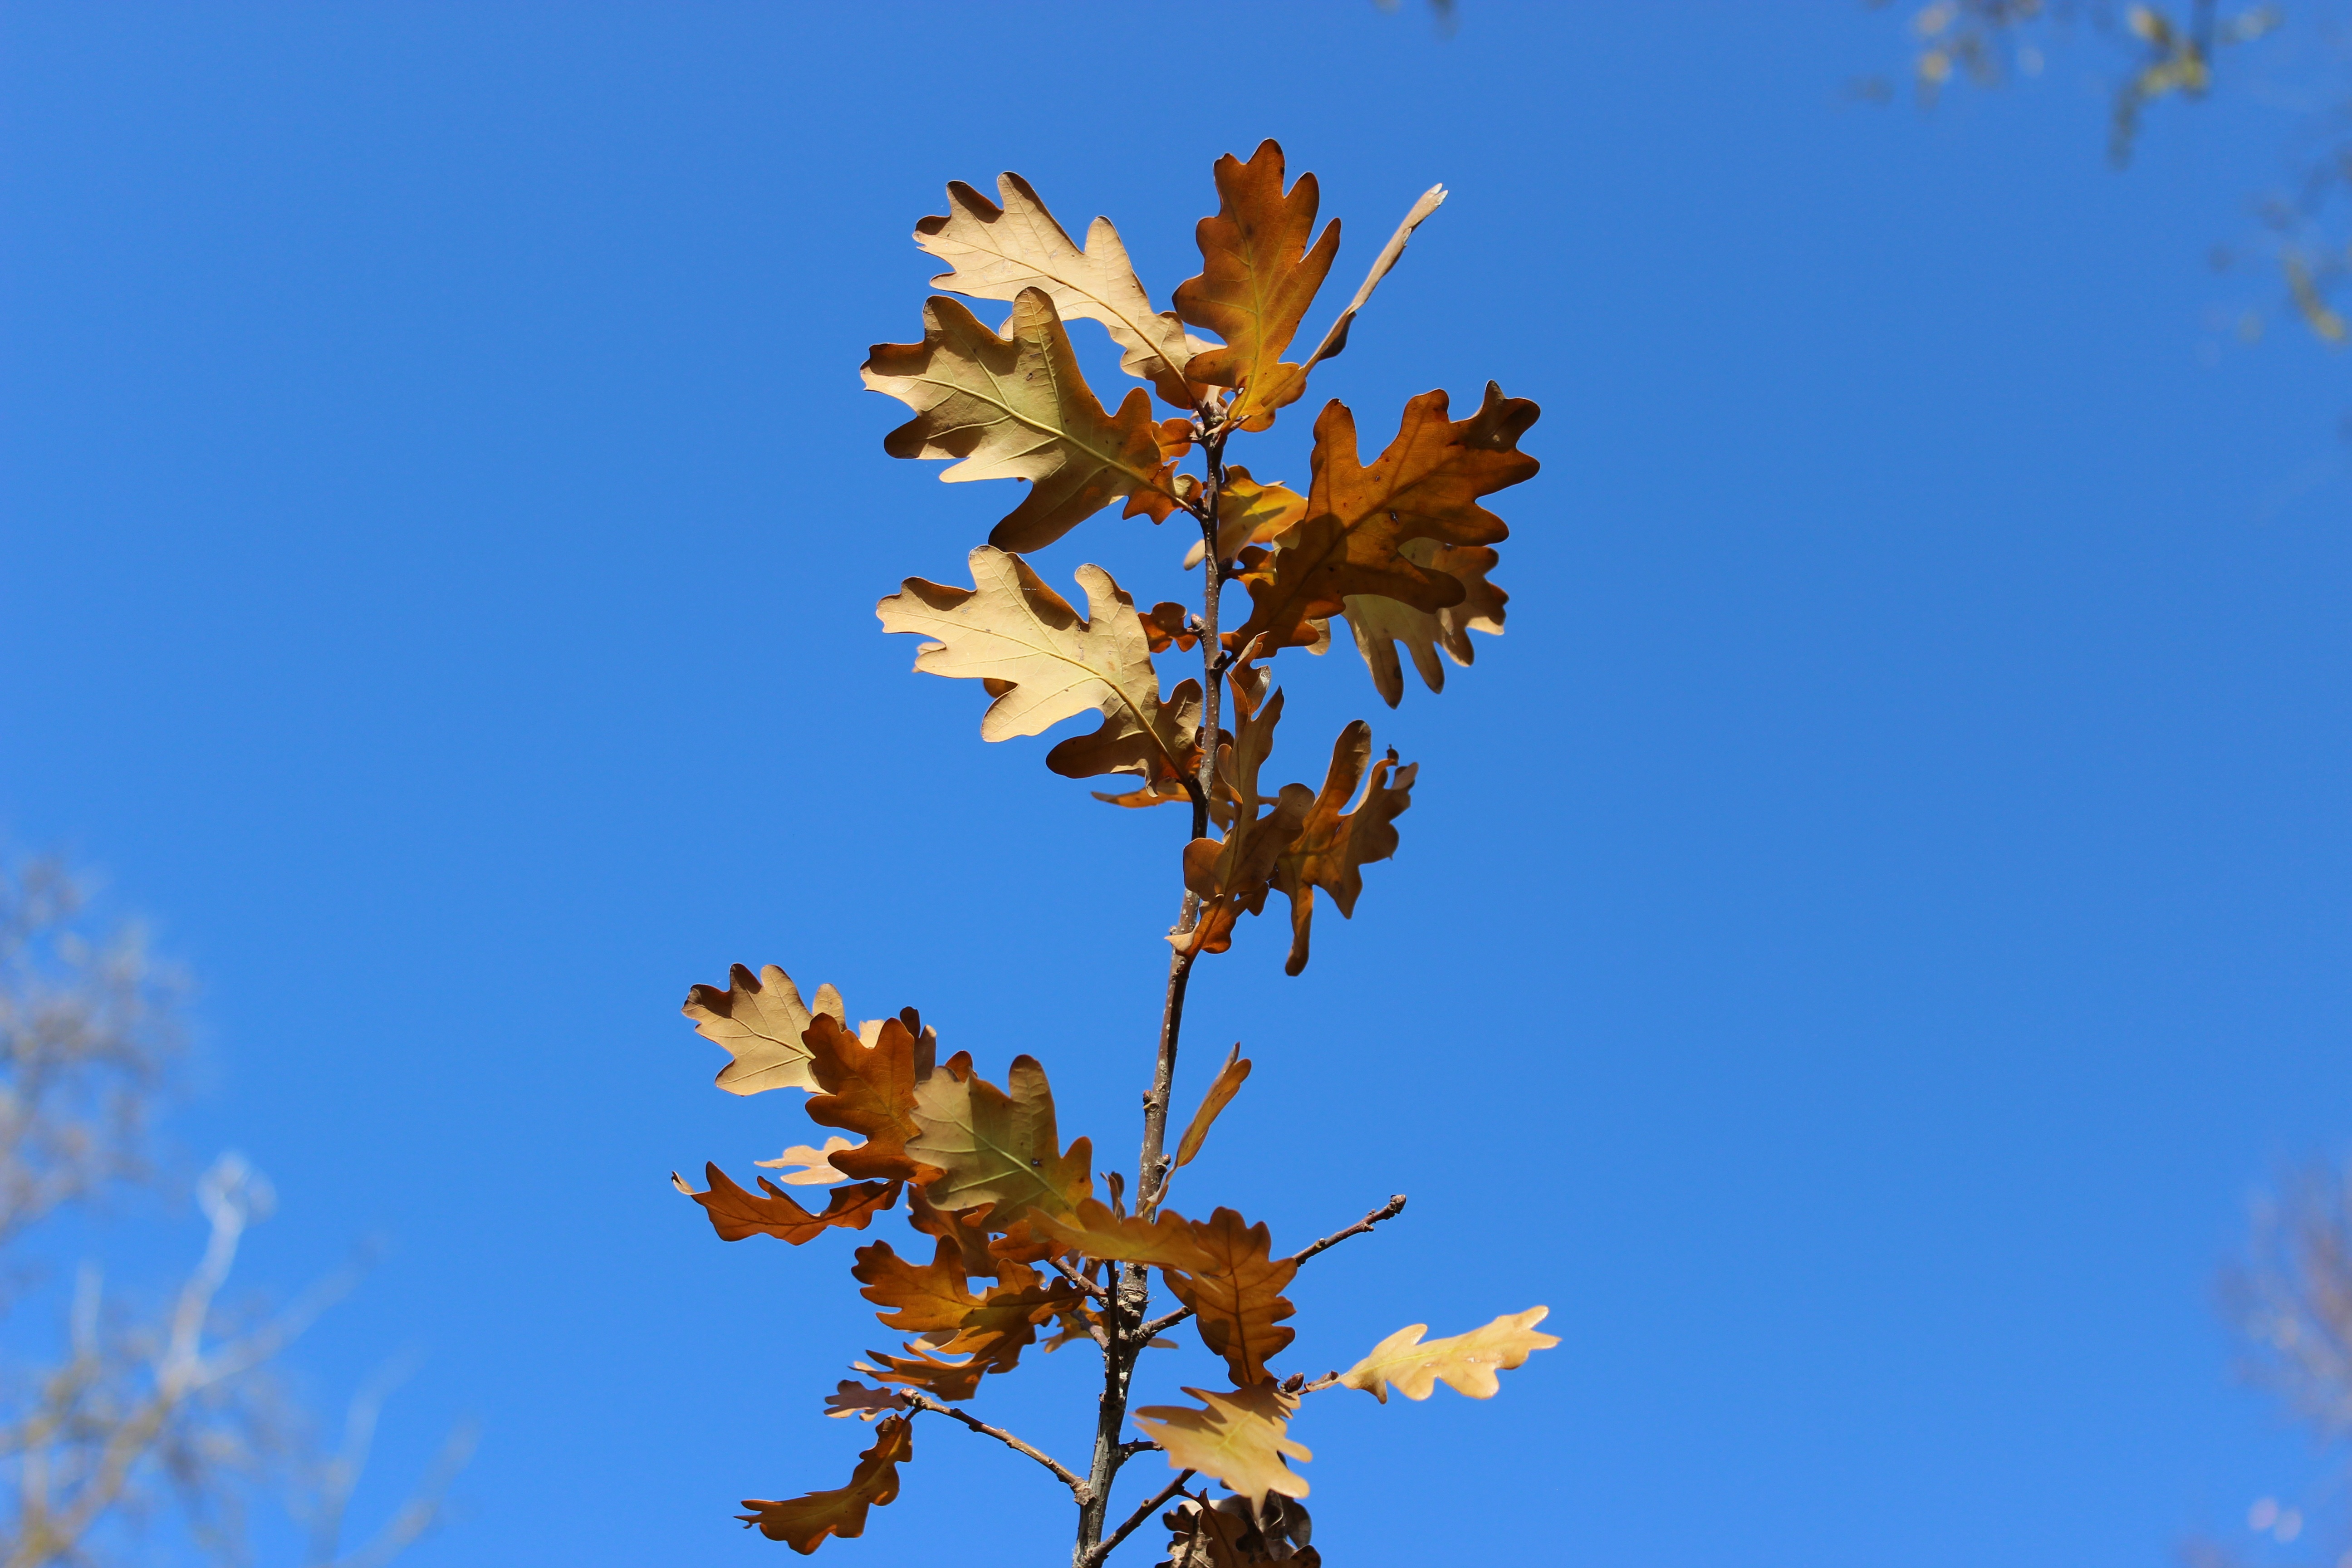
tree, nature, branch, blossom, plant, sky, meadow, sunlight, leaf, flower, autumn, botany, flora, season, blue sky, wildflower, leaves, dry leaves, macro photography, yellow autumn leaves, sunny day, flowering plant, clear autumn day, yellow trees, clear day, woody plant, land plant